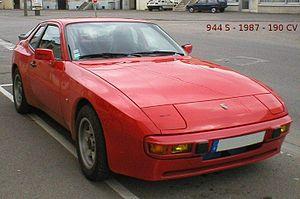
Description